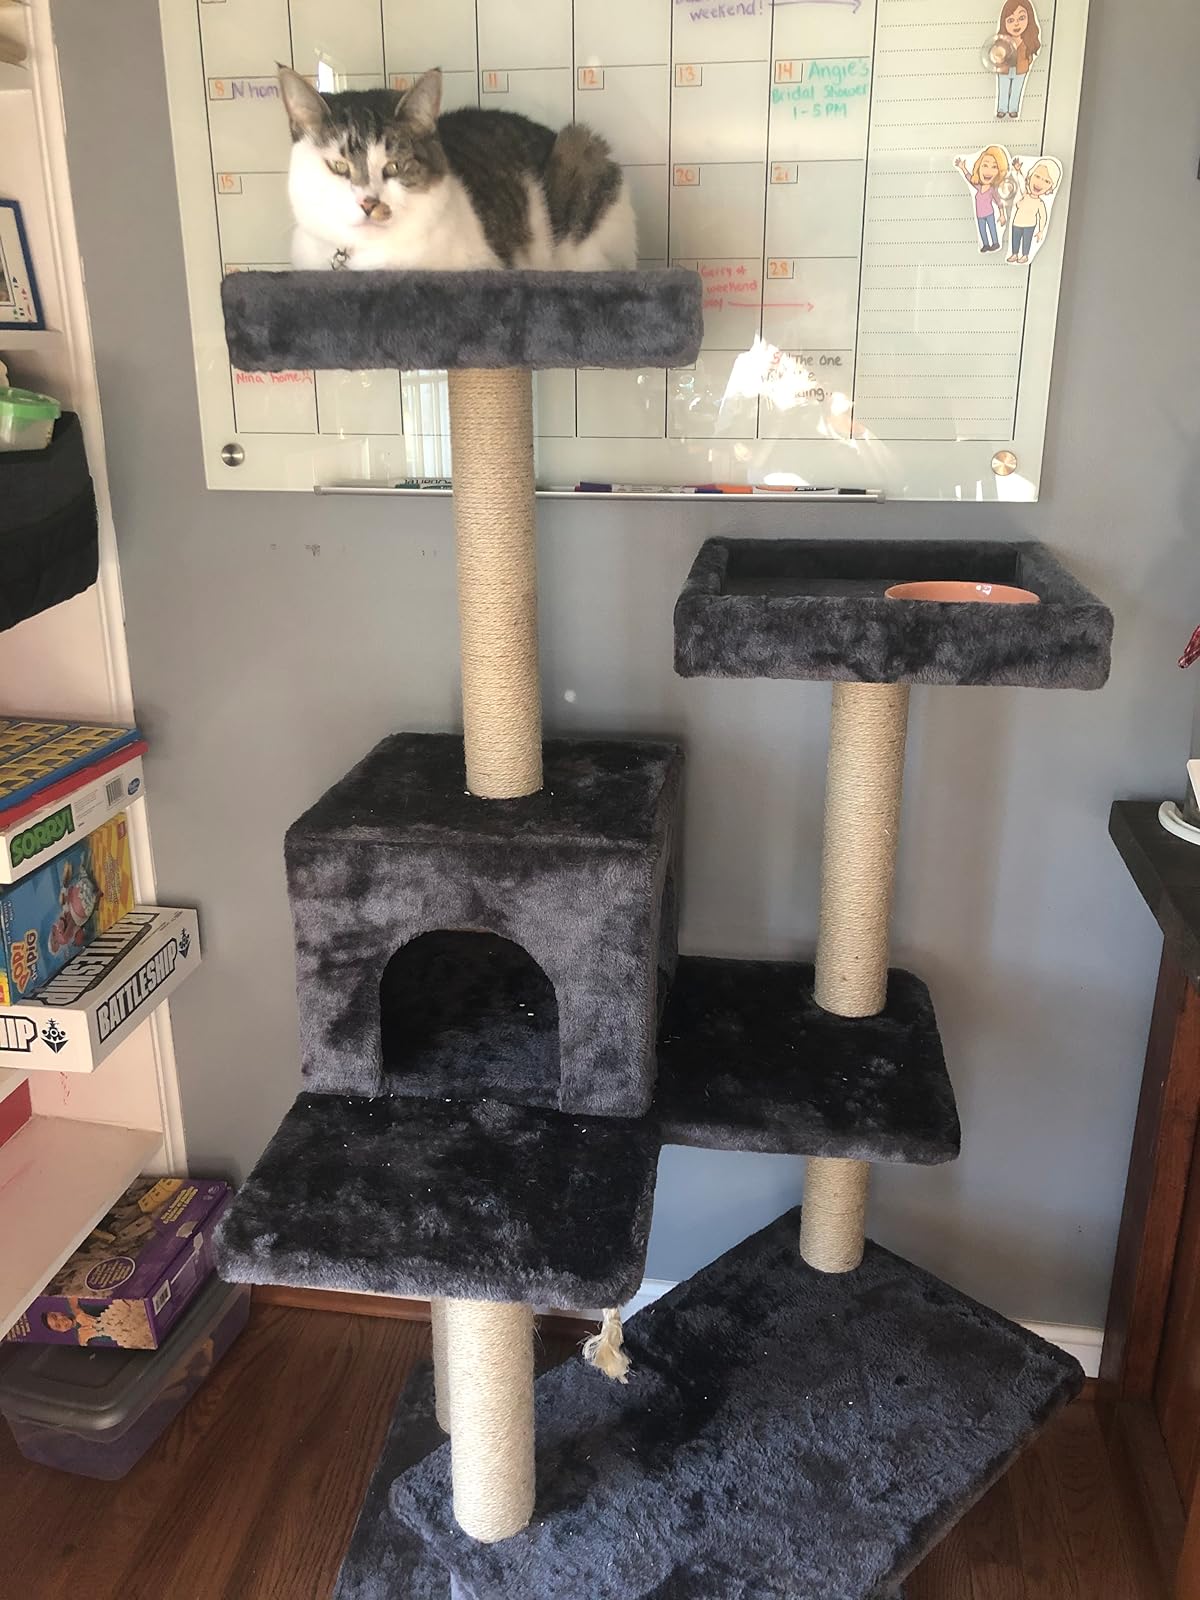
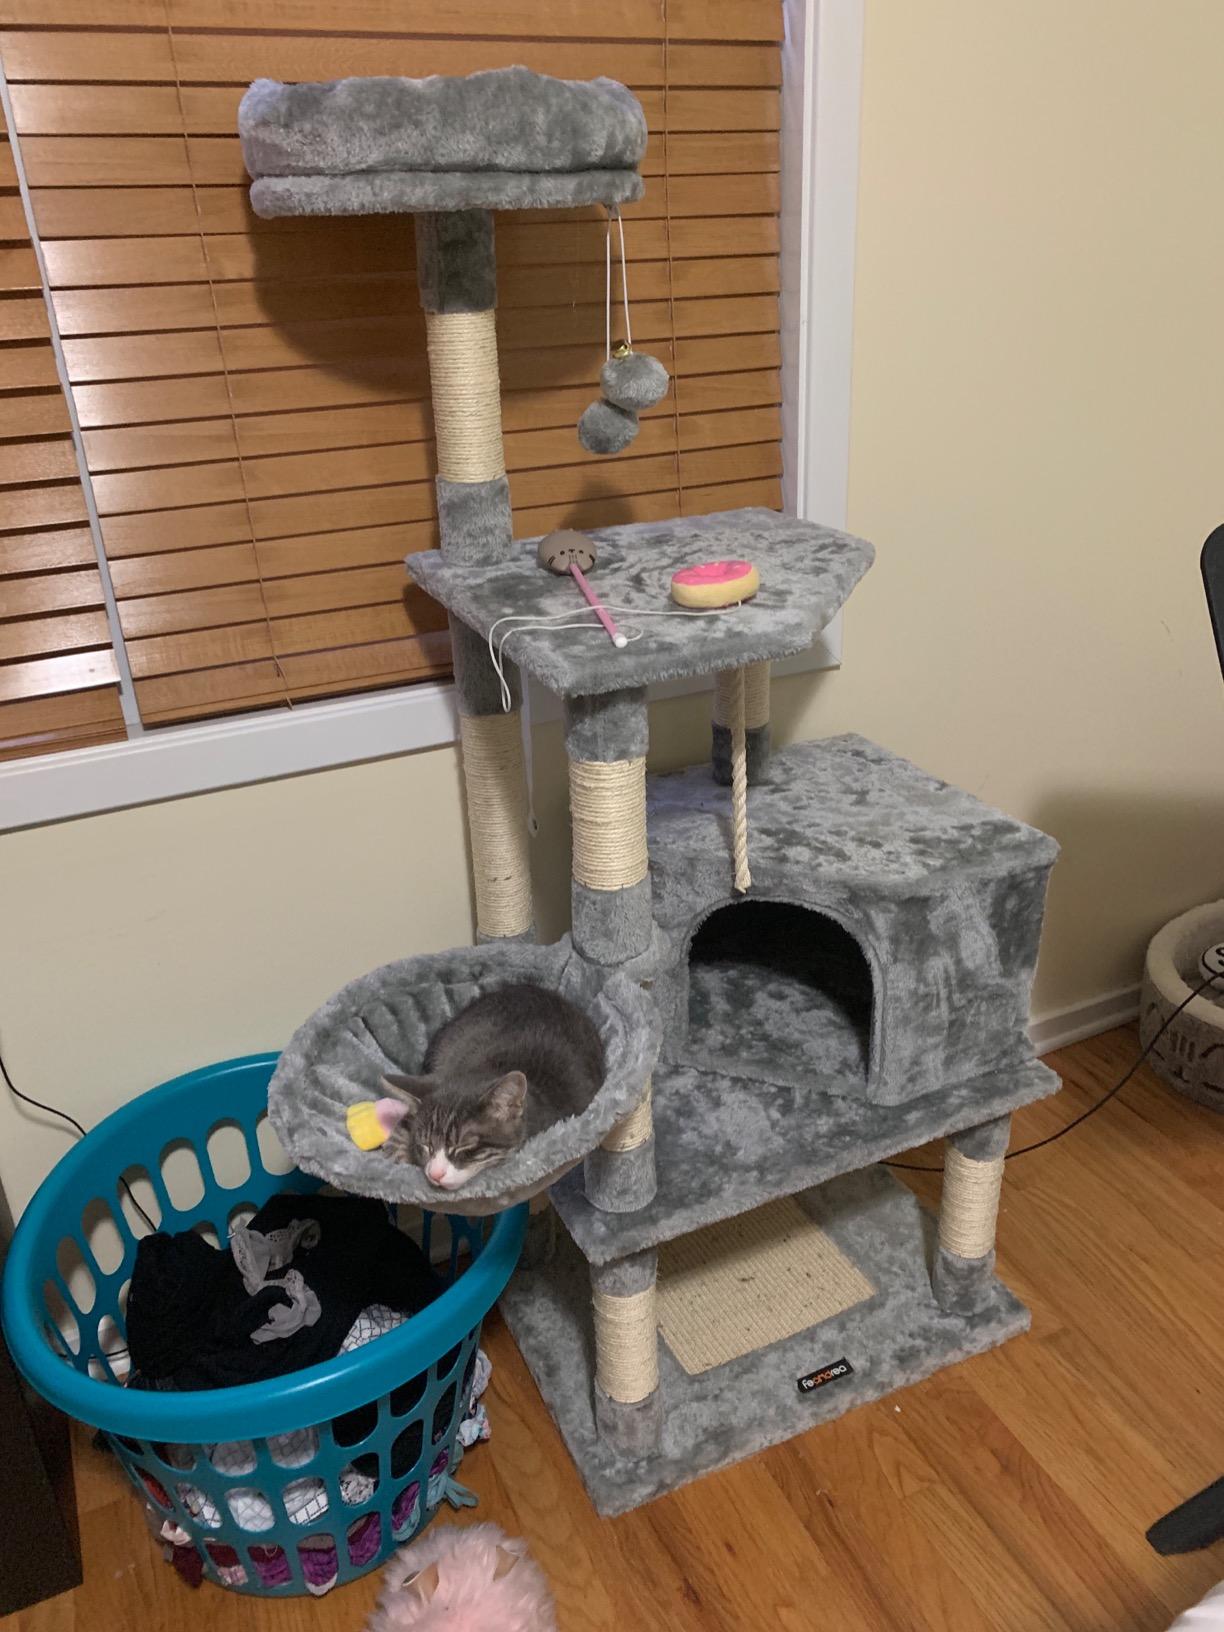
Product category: items_cat tree
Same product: no